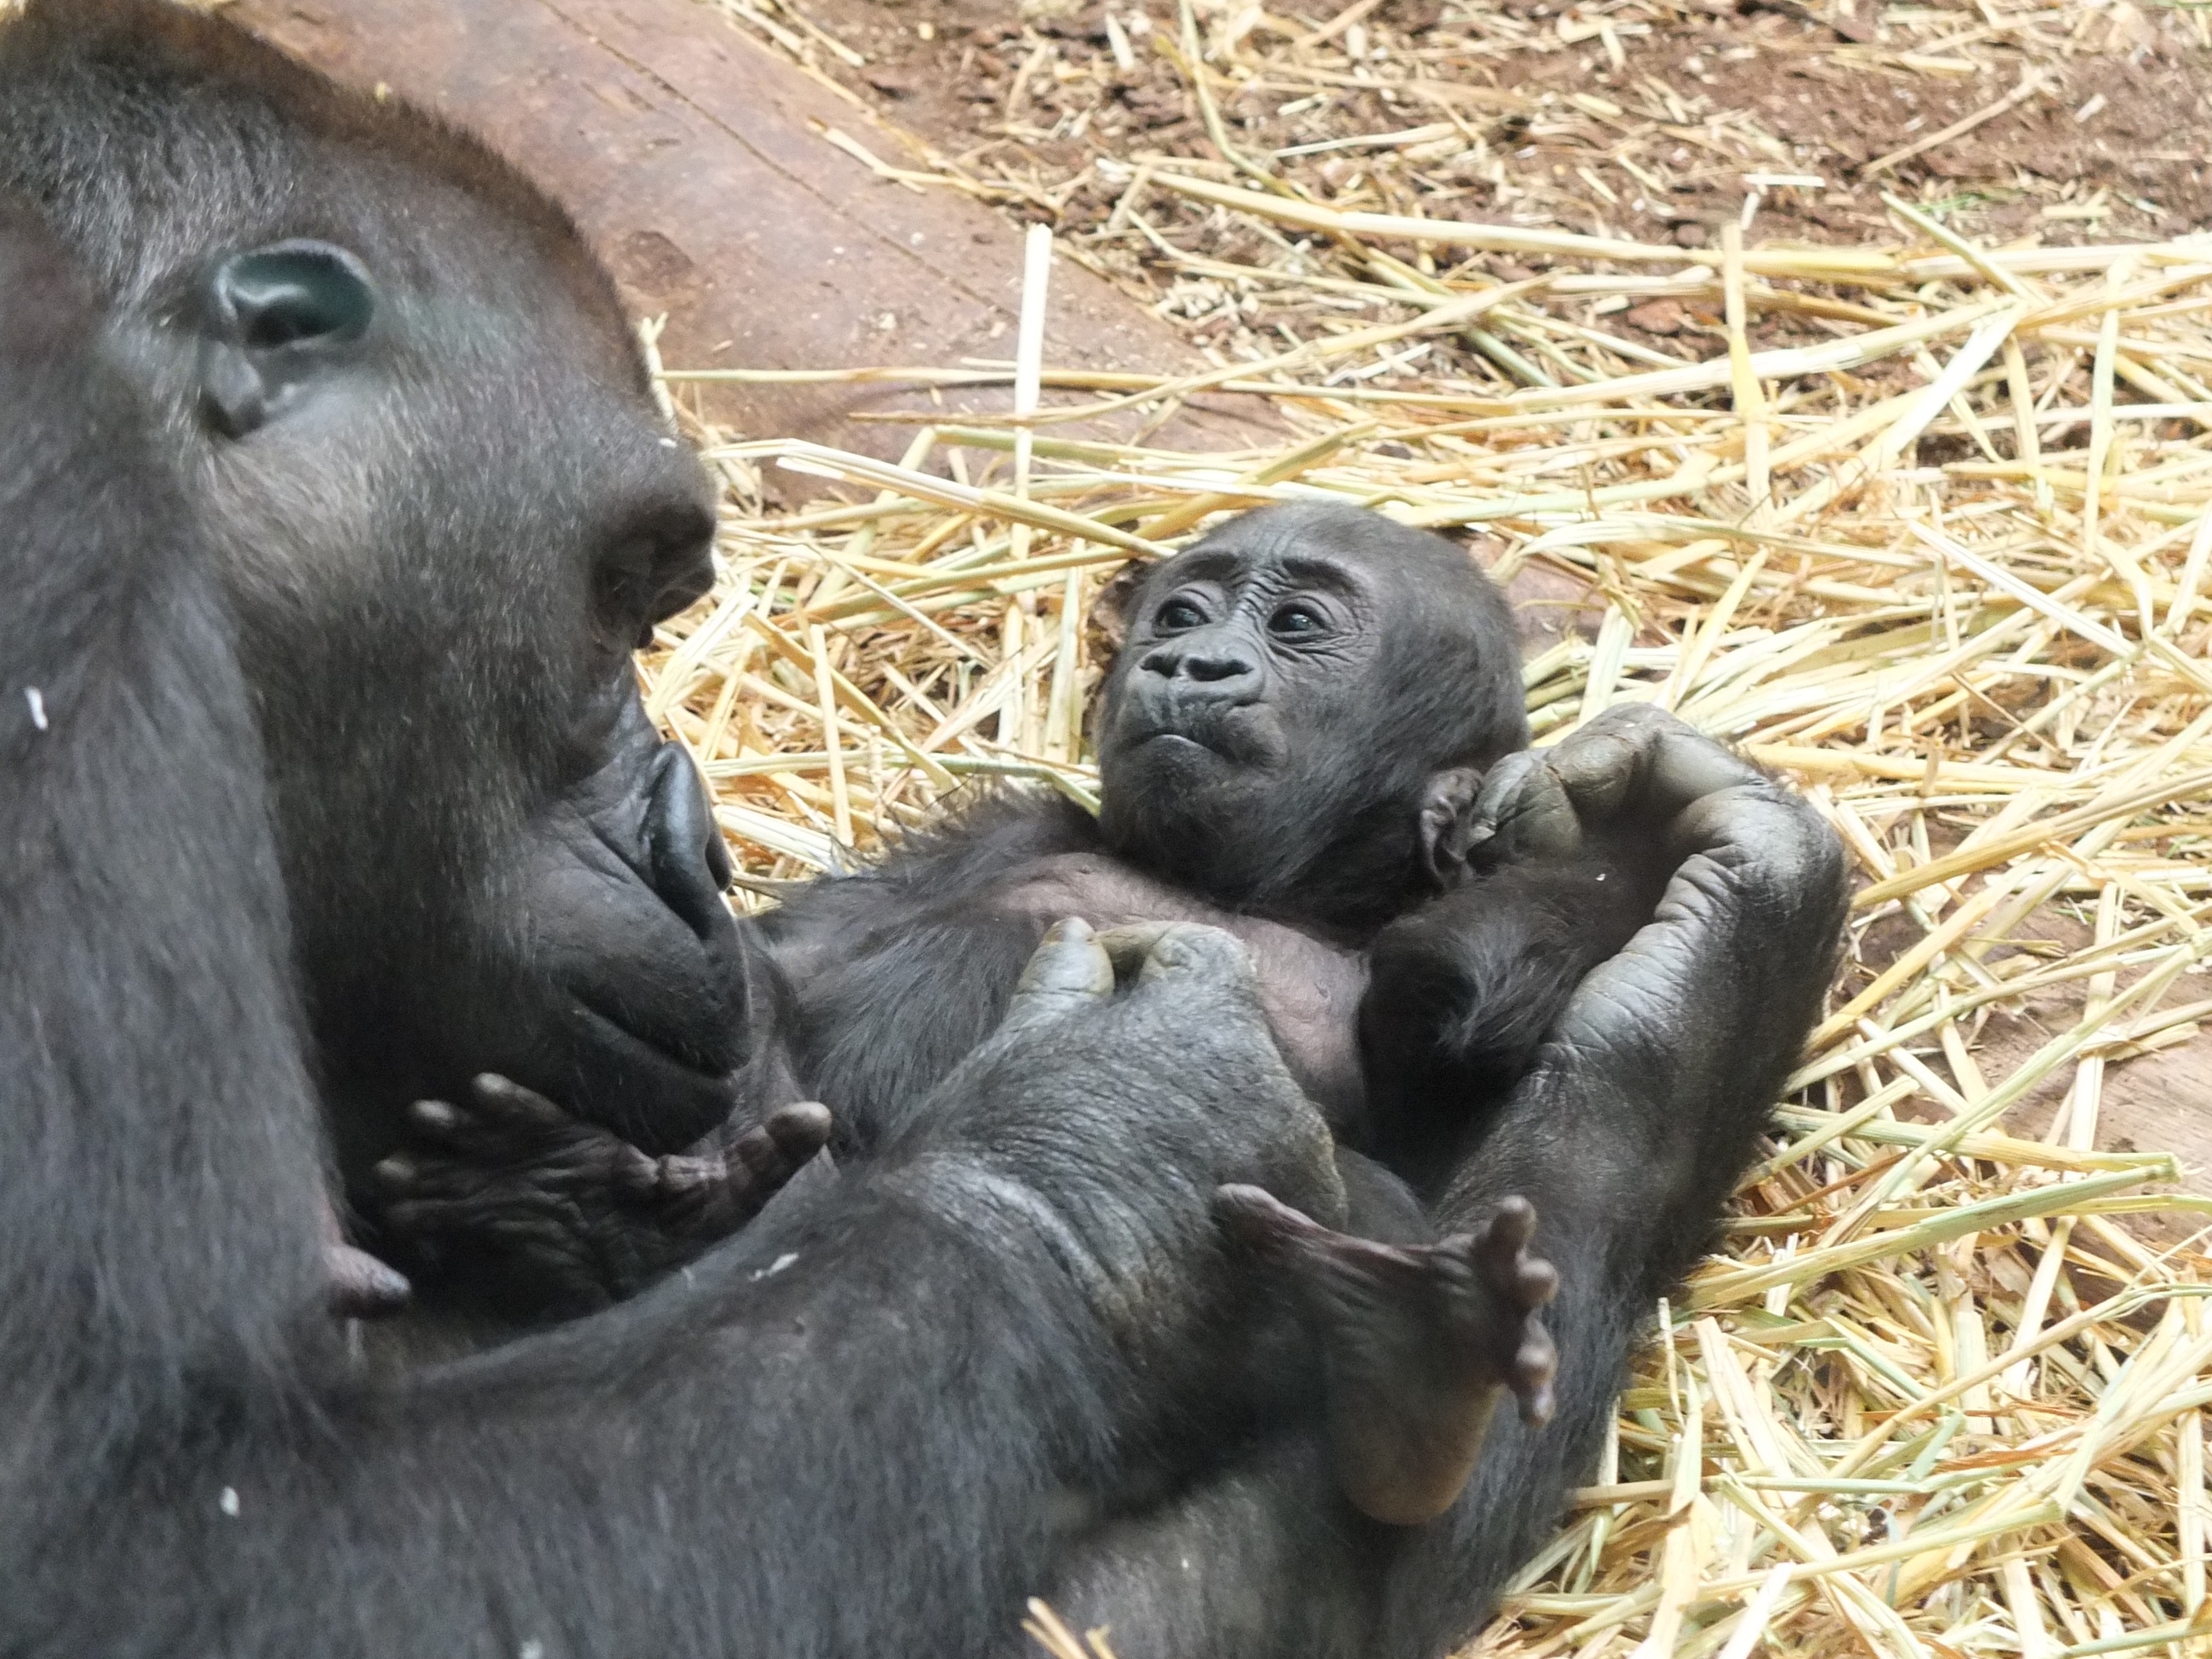
wildlife, zoo, mammal, monkey, baby, fauna, primate, gorilla, chimpanzee, ape, animals, vertebrate, gorilla baby, western gorilla, great ape, common chimpanzee